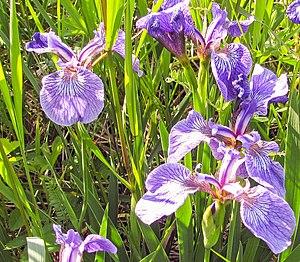
Iris versicolor, emblème du Québec, au parc national du Bic This photo was taken in a protected area in Canada, Wikidata item Bic National Park (Q170269)
Rimouski-Neigette est une municipalité régionale de comté de la province de Québec, dans la région administrative du Bas-Saint-Laurent, créée le 26 mai 1982. Son chef-lieu est la ville de Rimouski. Elle est entourée des municipalités régionales de comté suivantes : La Mitis, Les Basques et Témiscouata.